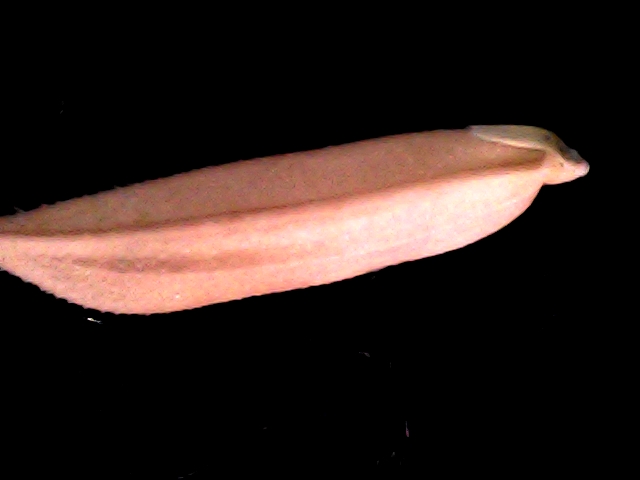
Rice variety: BD70